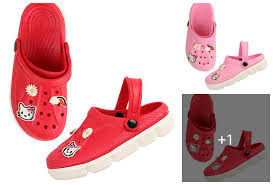
Label: Clog